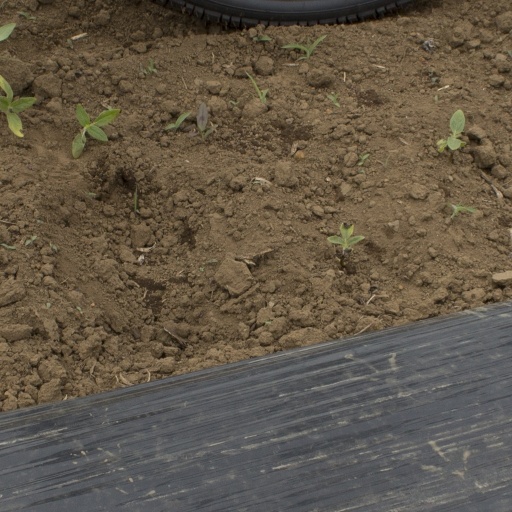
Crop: Jerusalem artichoke